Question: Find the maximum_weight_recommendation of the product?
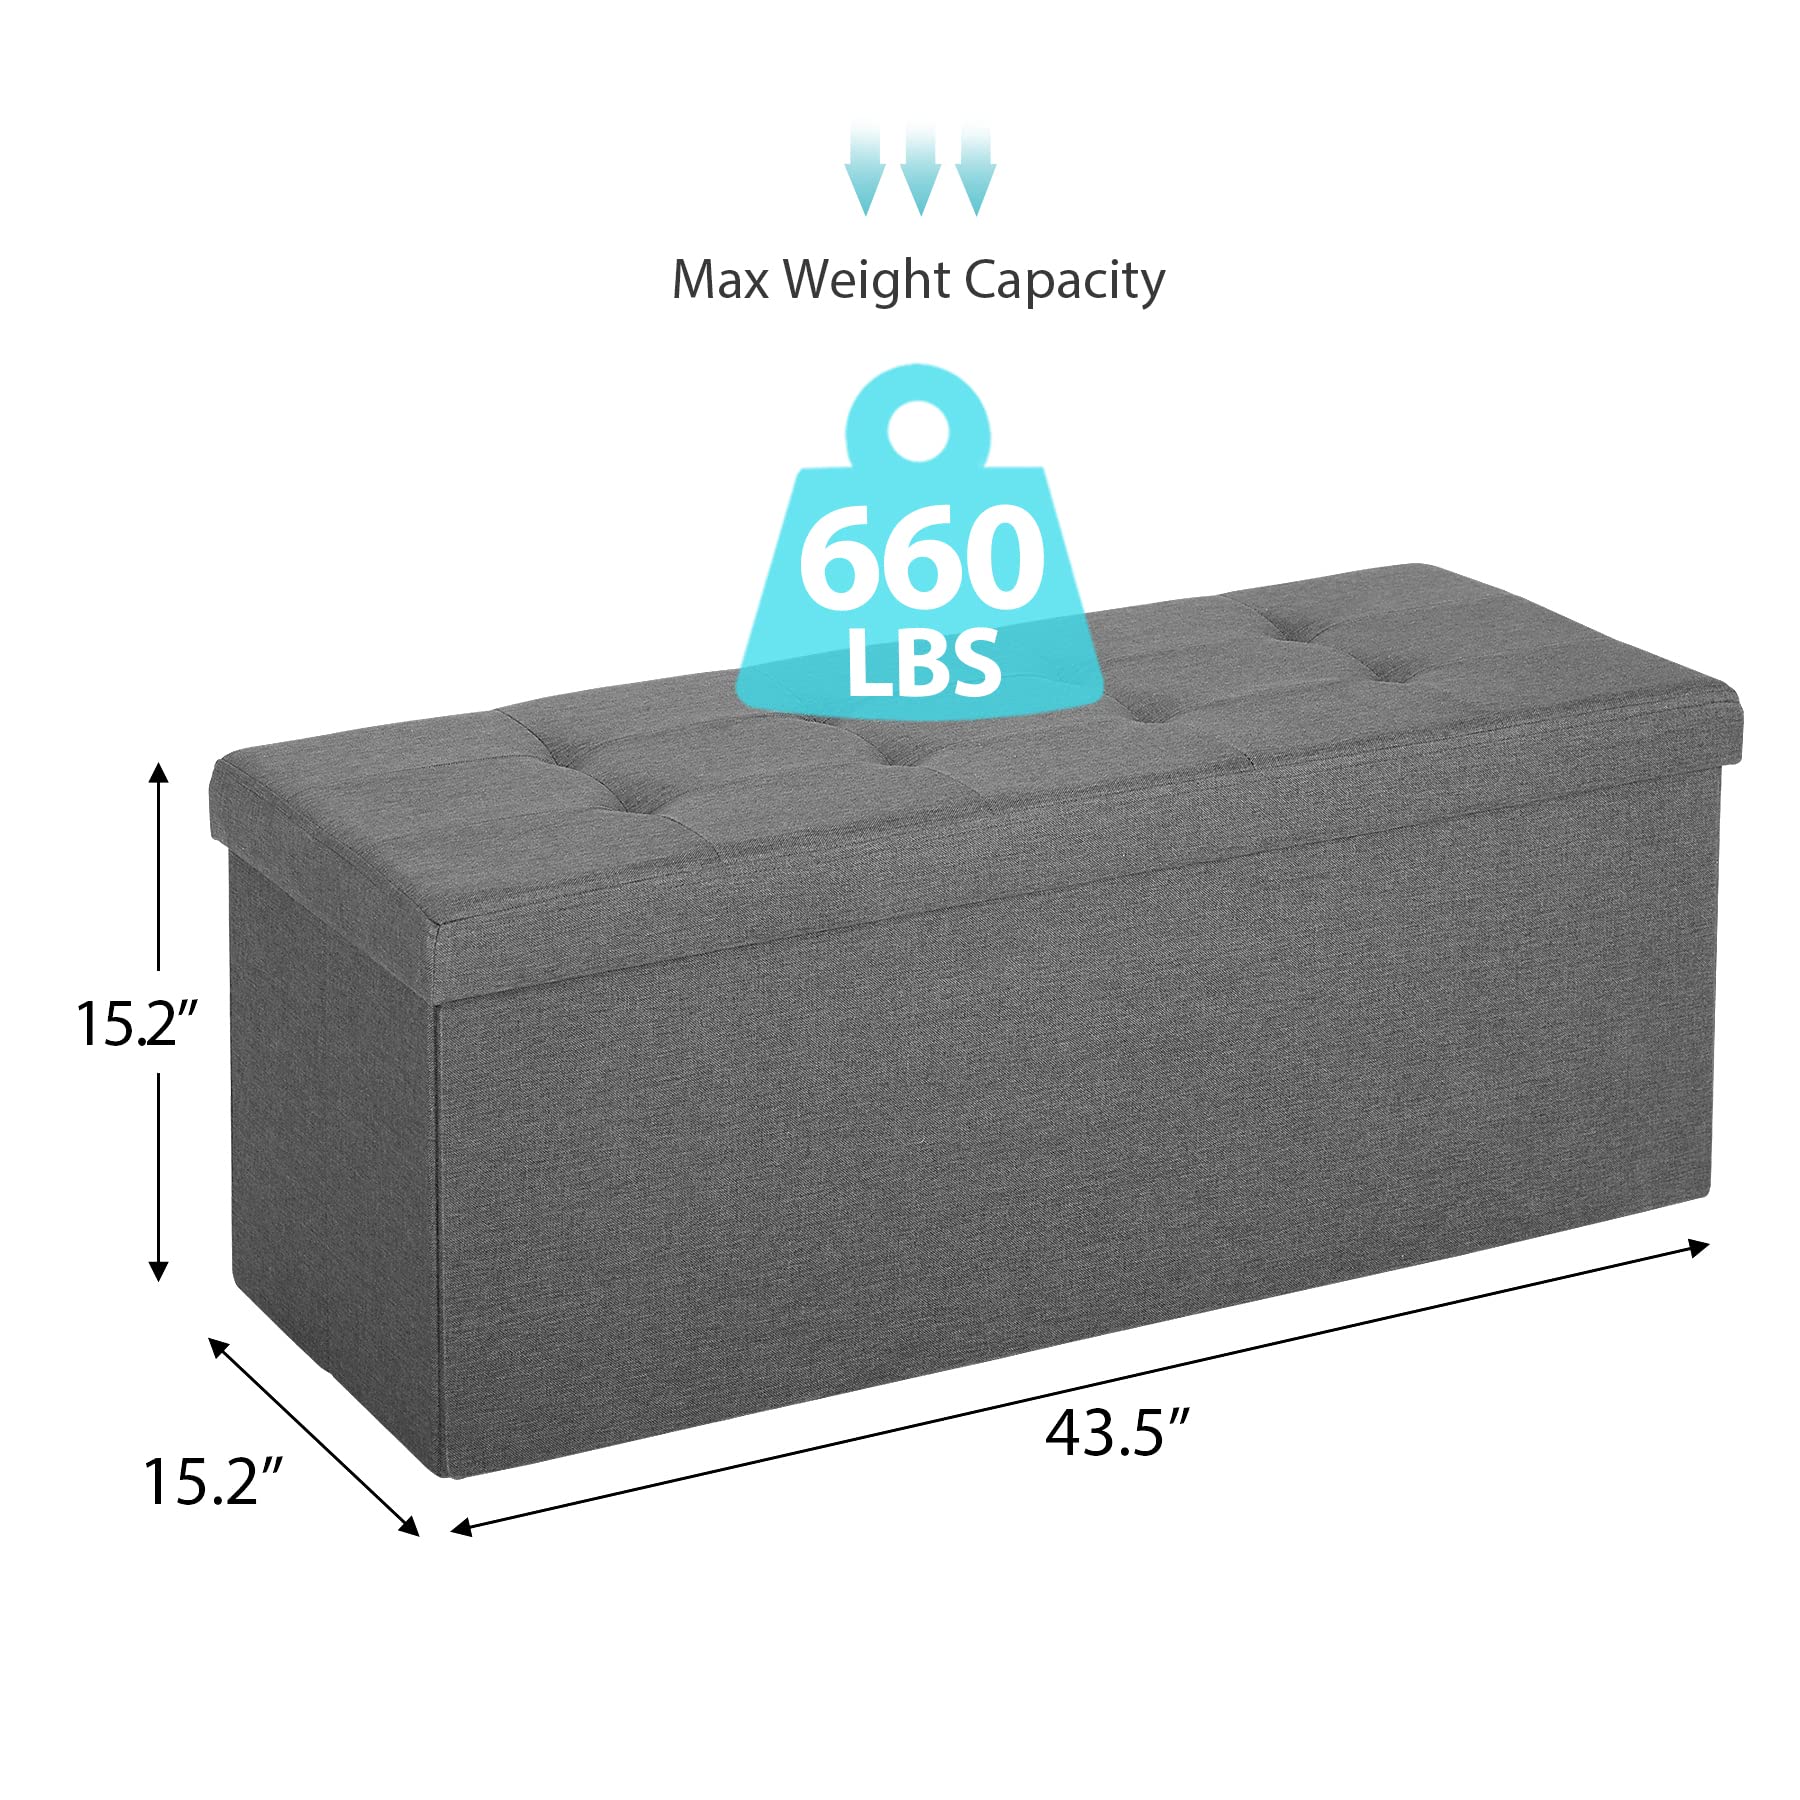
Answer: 660 pound